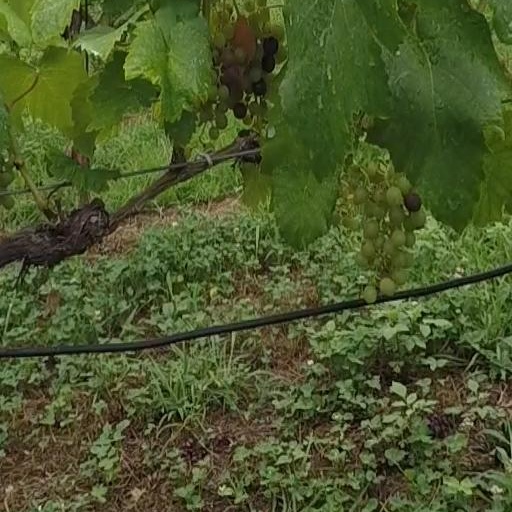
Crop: grape